Pascal Demarthe

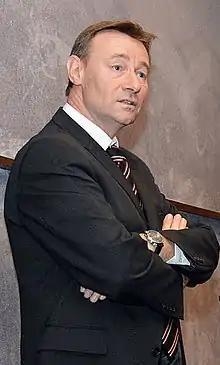
Pascal Demarthe

Pascal Demarthe (born 29 January 1960) is a French politician. He has served as a member of the National Assembly since 2014, representing Somme.